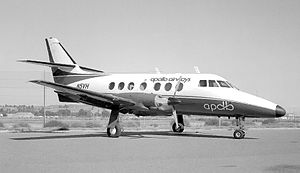
Handley Page
Det sidste fly designet af Handley Page: Handley Page HP137 Jetstream.
Handley Page Ltd. er en britisk flyproducent, mest kendt for produktionen af bombefly og passagerfly.